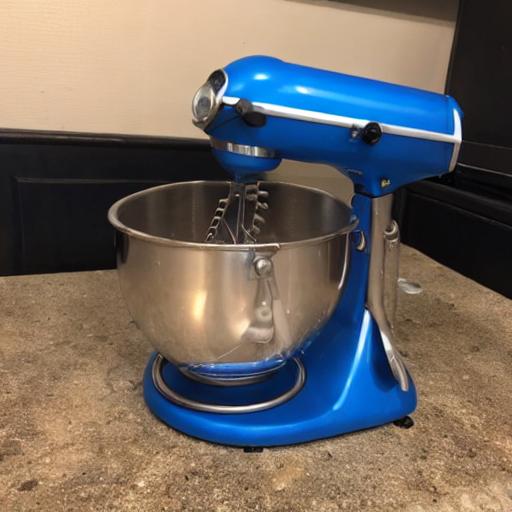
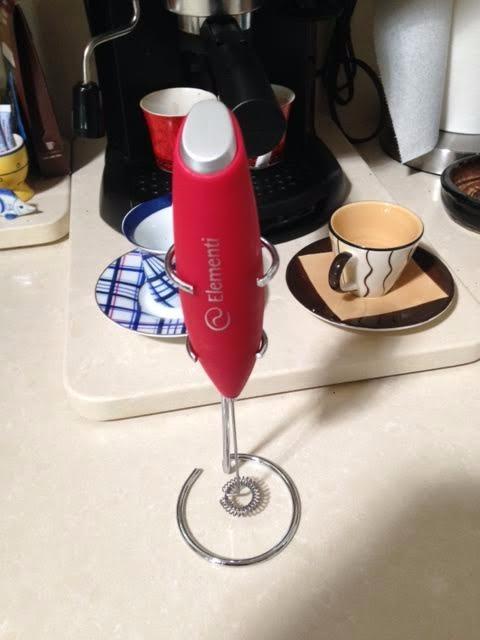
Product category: items_mixer
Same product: no